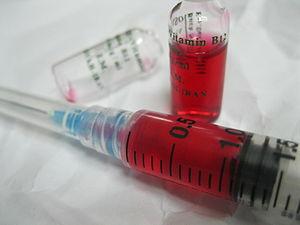
L'anémie pernicieuse paraît être une maladie spécifique à l'espèce humaine, due à une carence en vitamine B₁₂ par malabsorption.